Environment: real
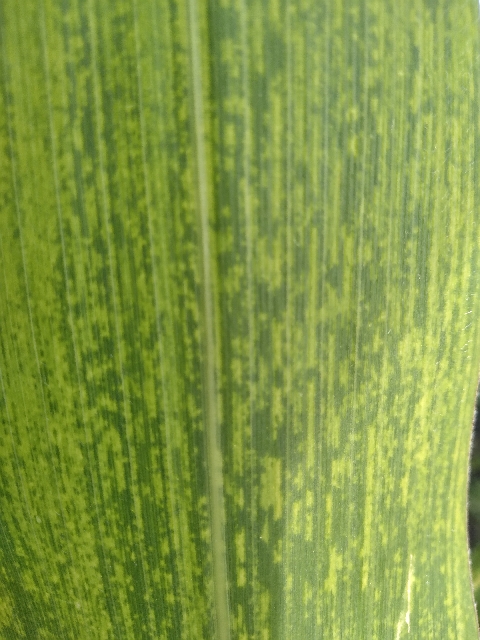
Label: lethal_necrosis